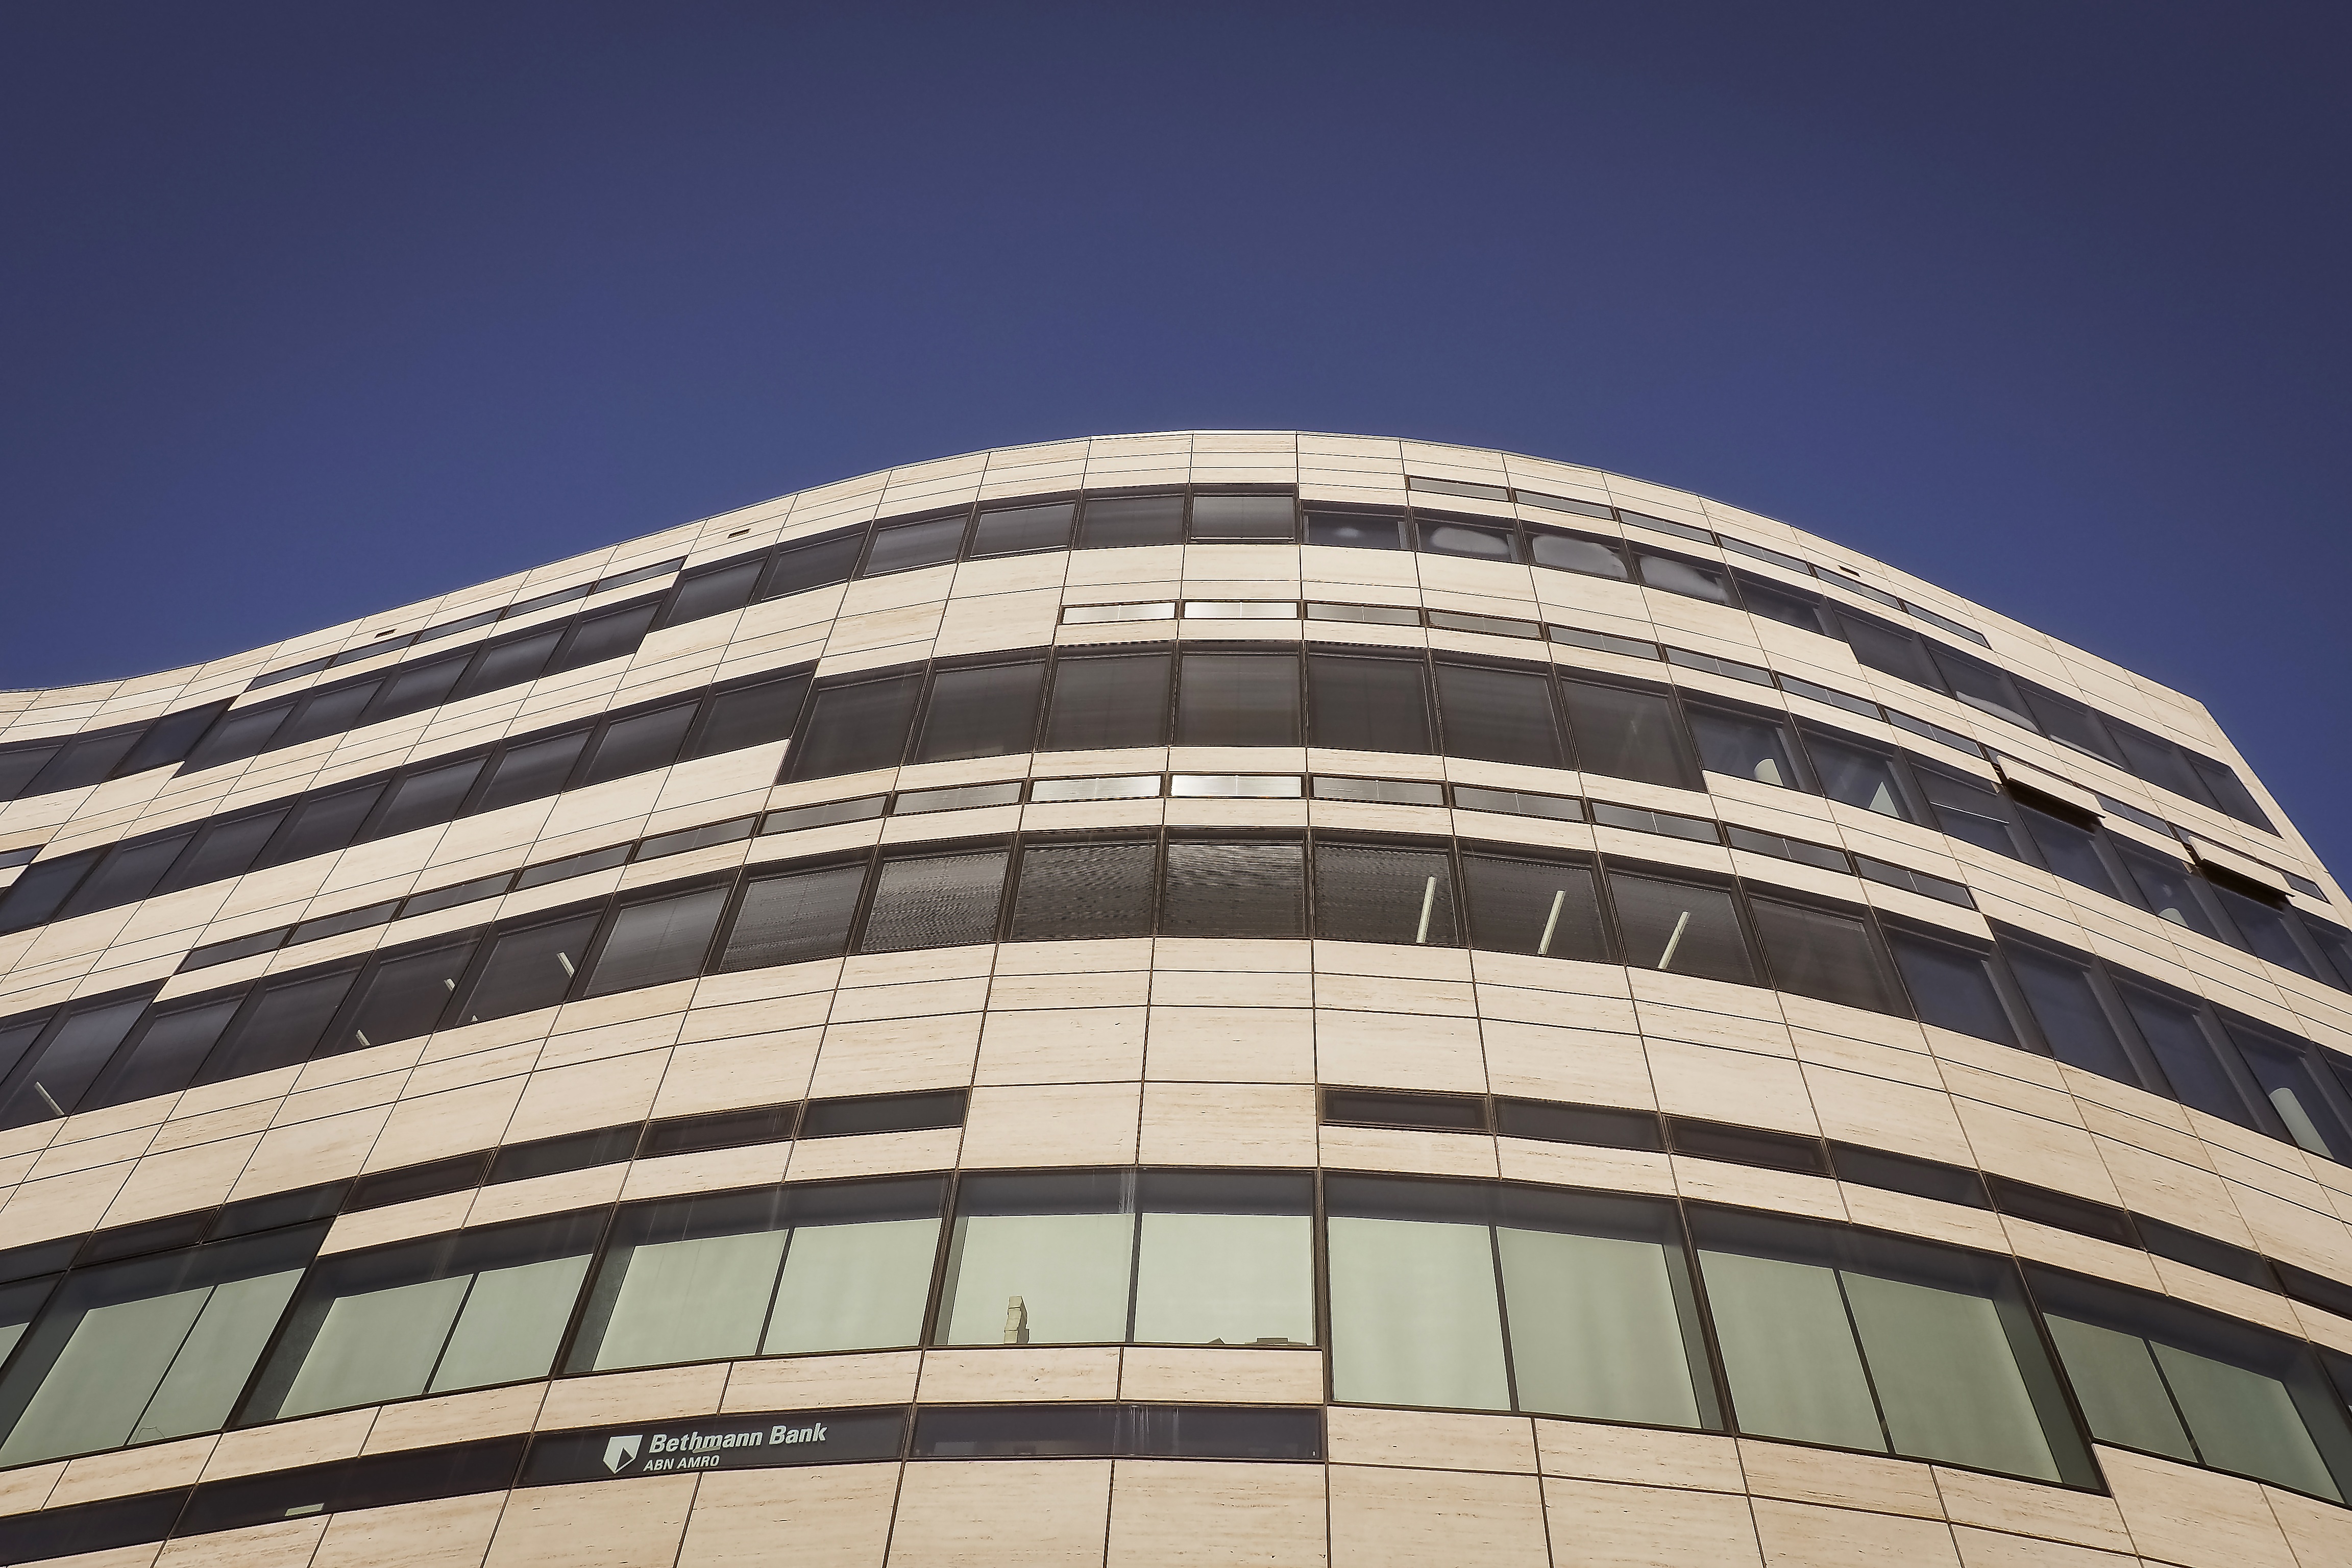
abstract, architecture, structure, sky, window, glass, building, city, skyscraper, urban, downtown, arch, office, landmark, facade, blue, modern, stadium, office building, tower block, modern architecture, lines, arena, modern building, design, swinging, symmetry, dome, headquarters, k bow, dusseldorf, daylighting, sport venue, brutalist architecture